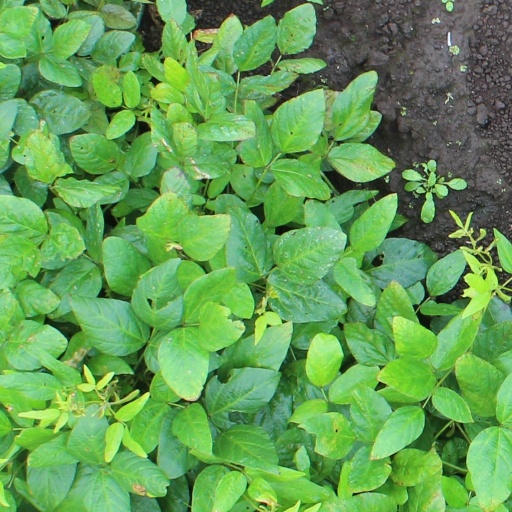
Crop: soybean